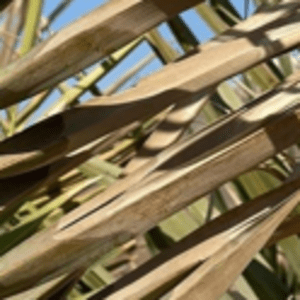
Label: Manganese Deficiency